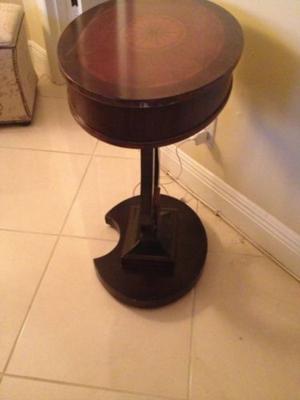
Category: table